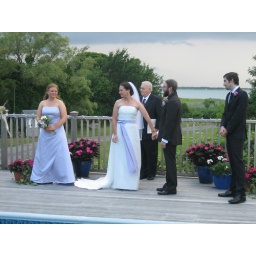
And there was a dog barking in the yard next door